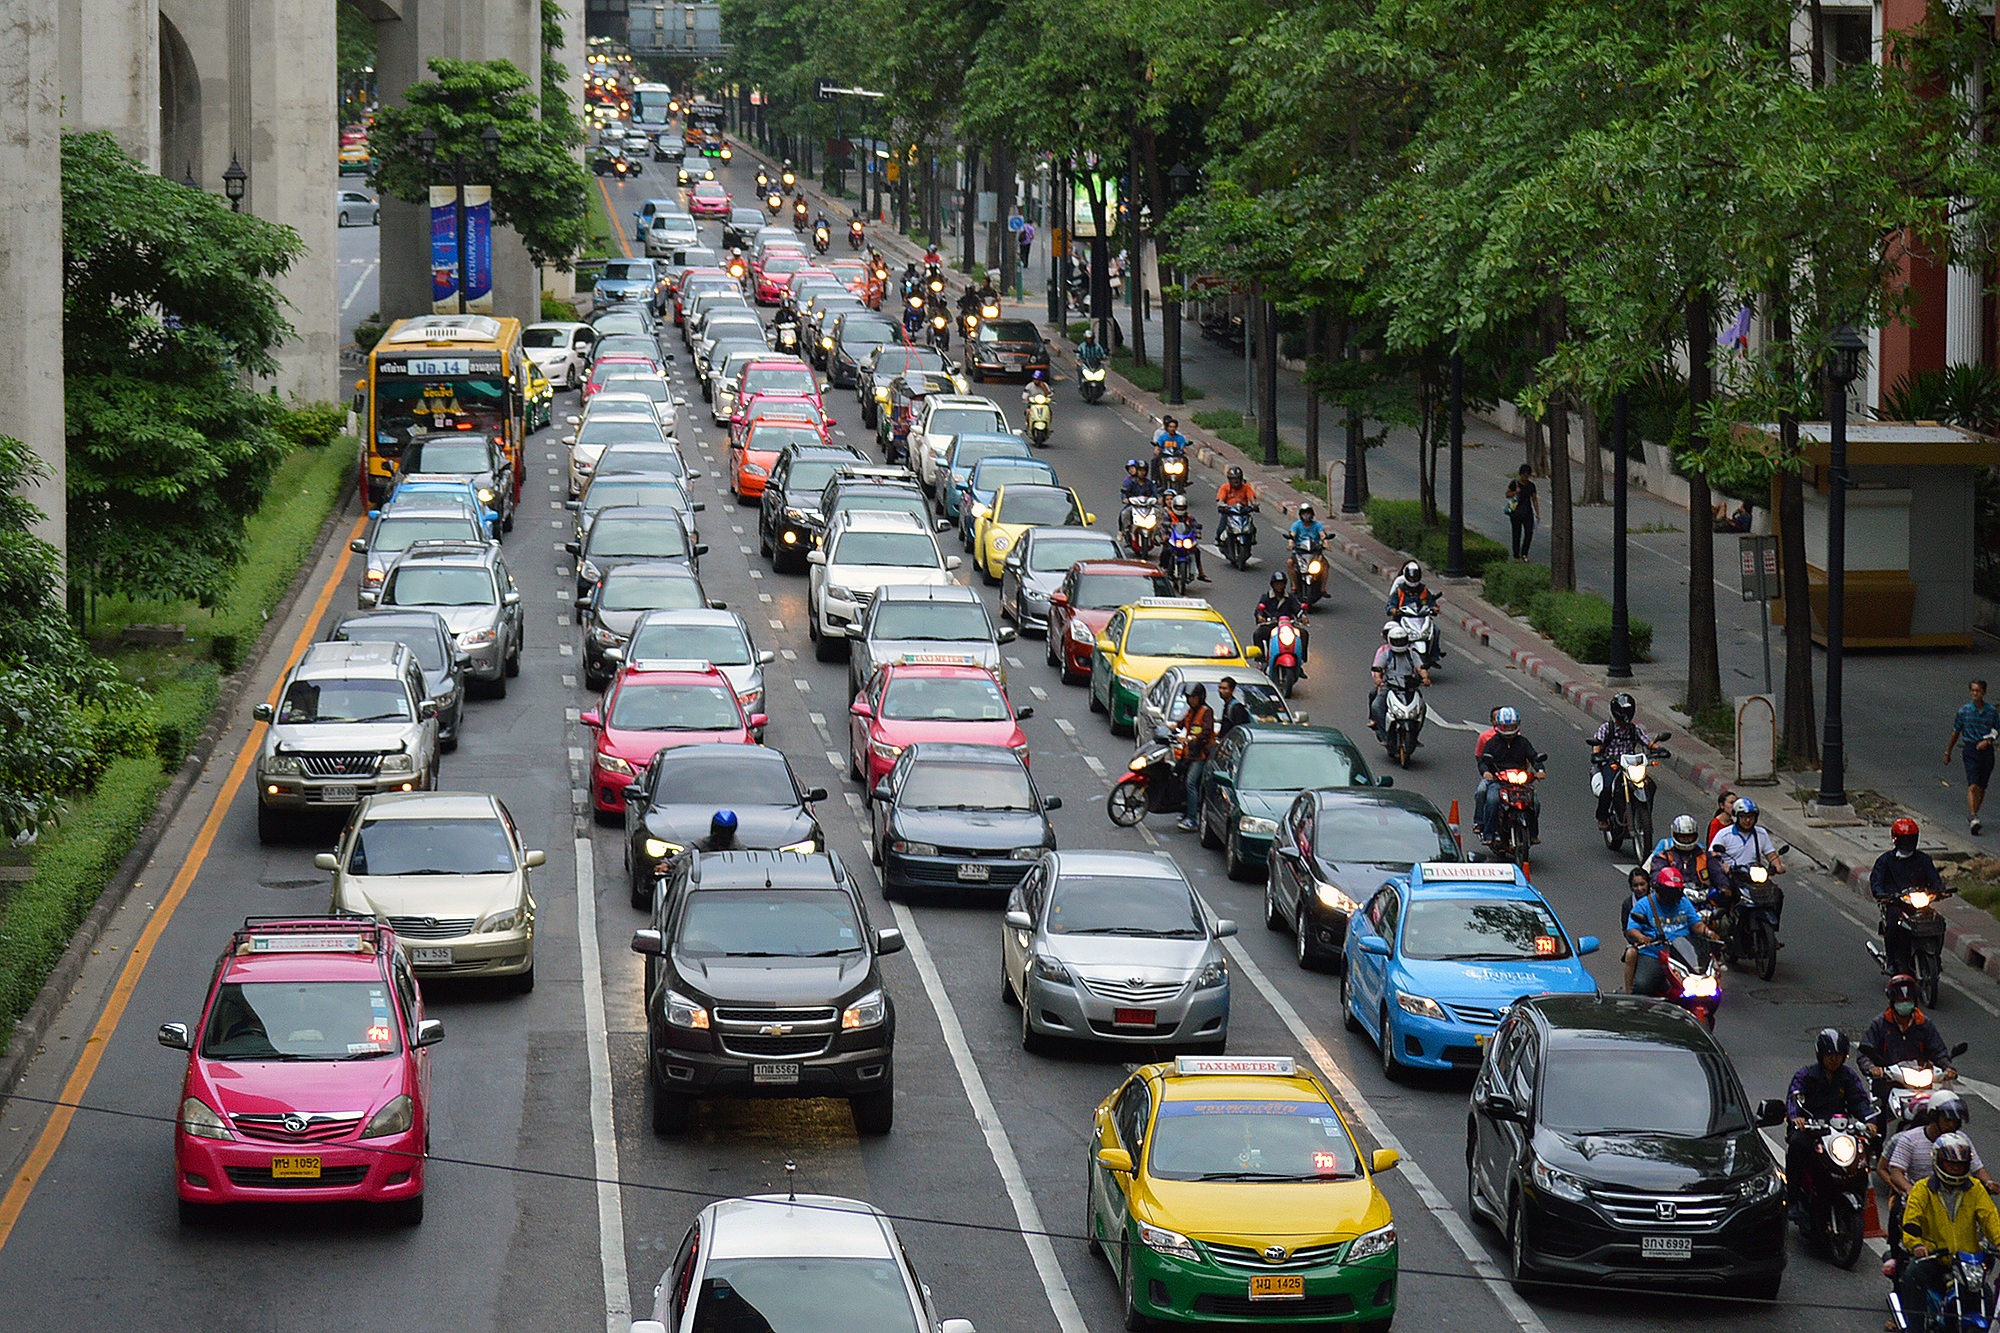
pedestrian, road, traffic, street, car, hour, city, urban, downtown, busy, transportation, transport, vehicle, lane, jam, scene, rush, neighbourhood, rush hour, traffic congestion